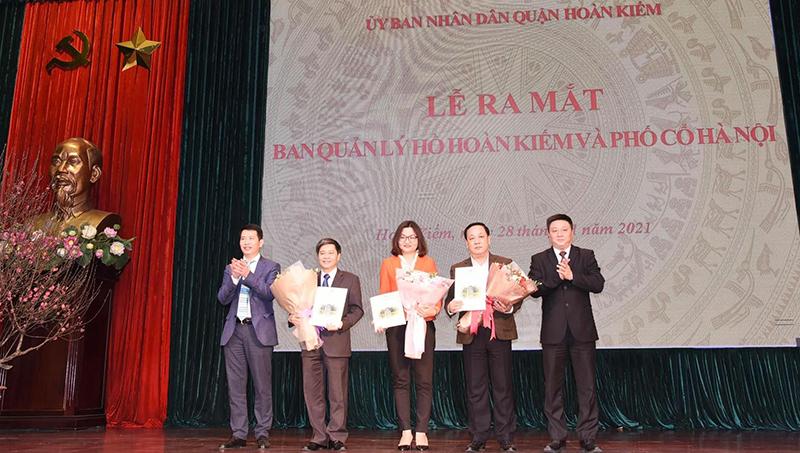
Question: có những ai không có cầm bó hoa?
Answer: hai người đàn ông bên ngoài cùng